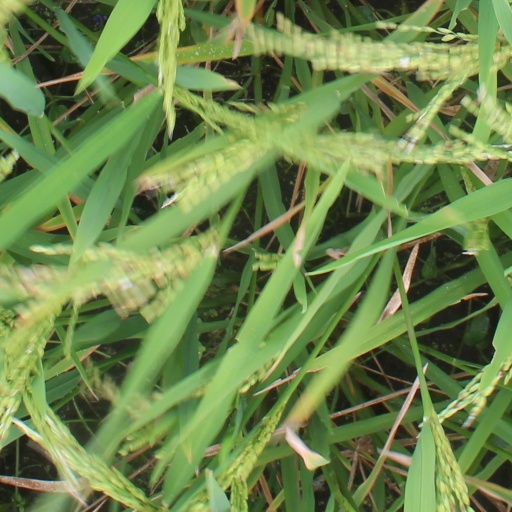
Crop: rice